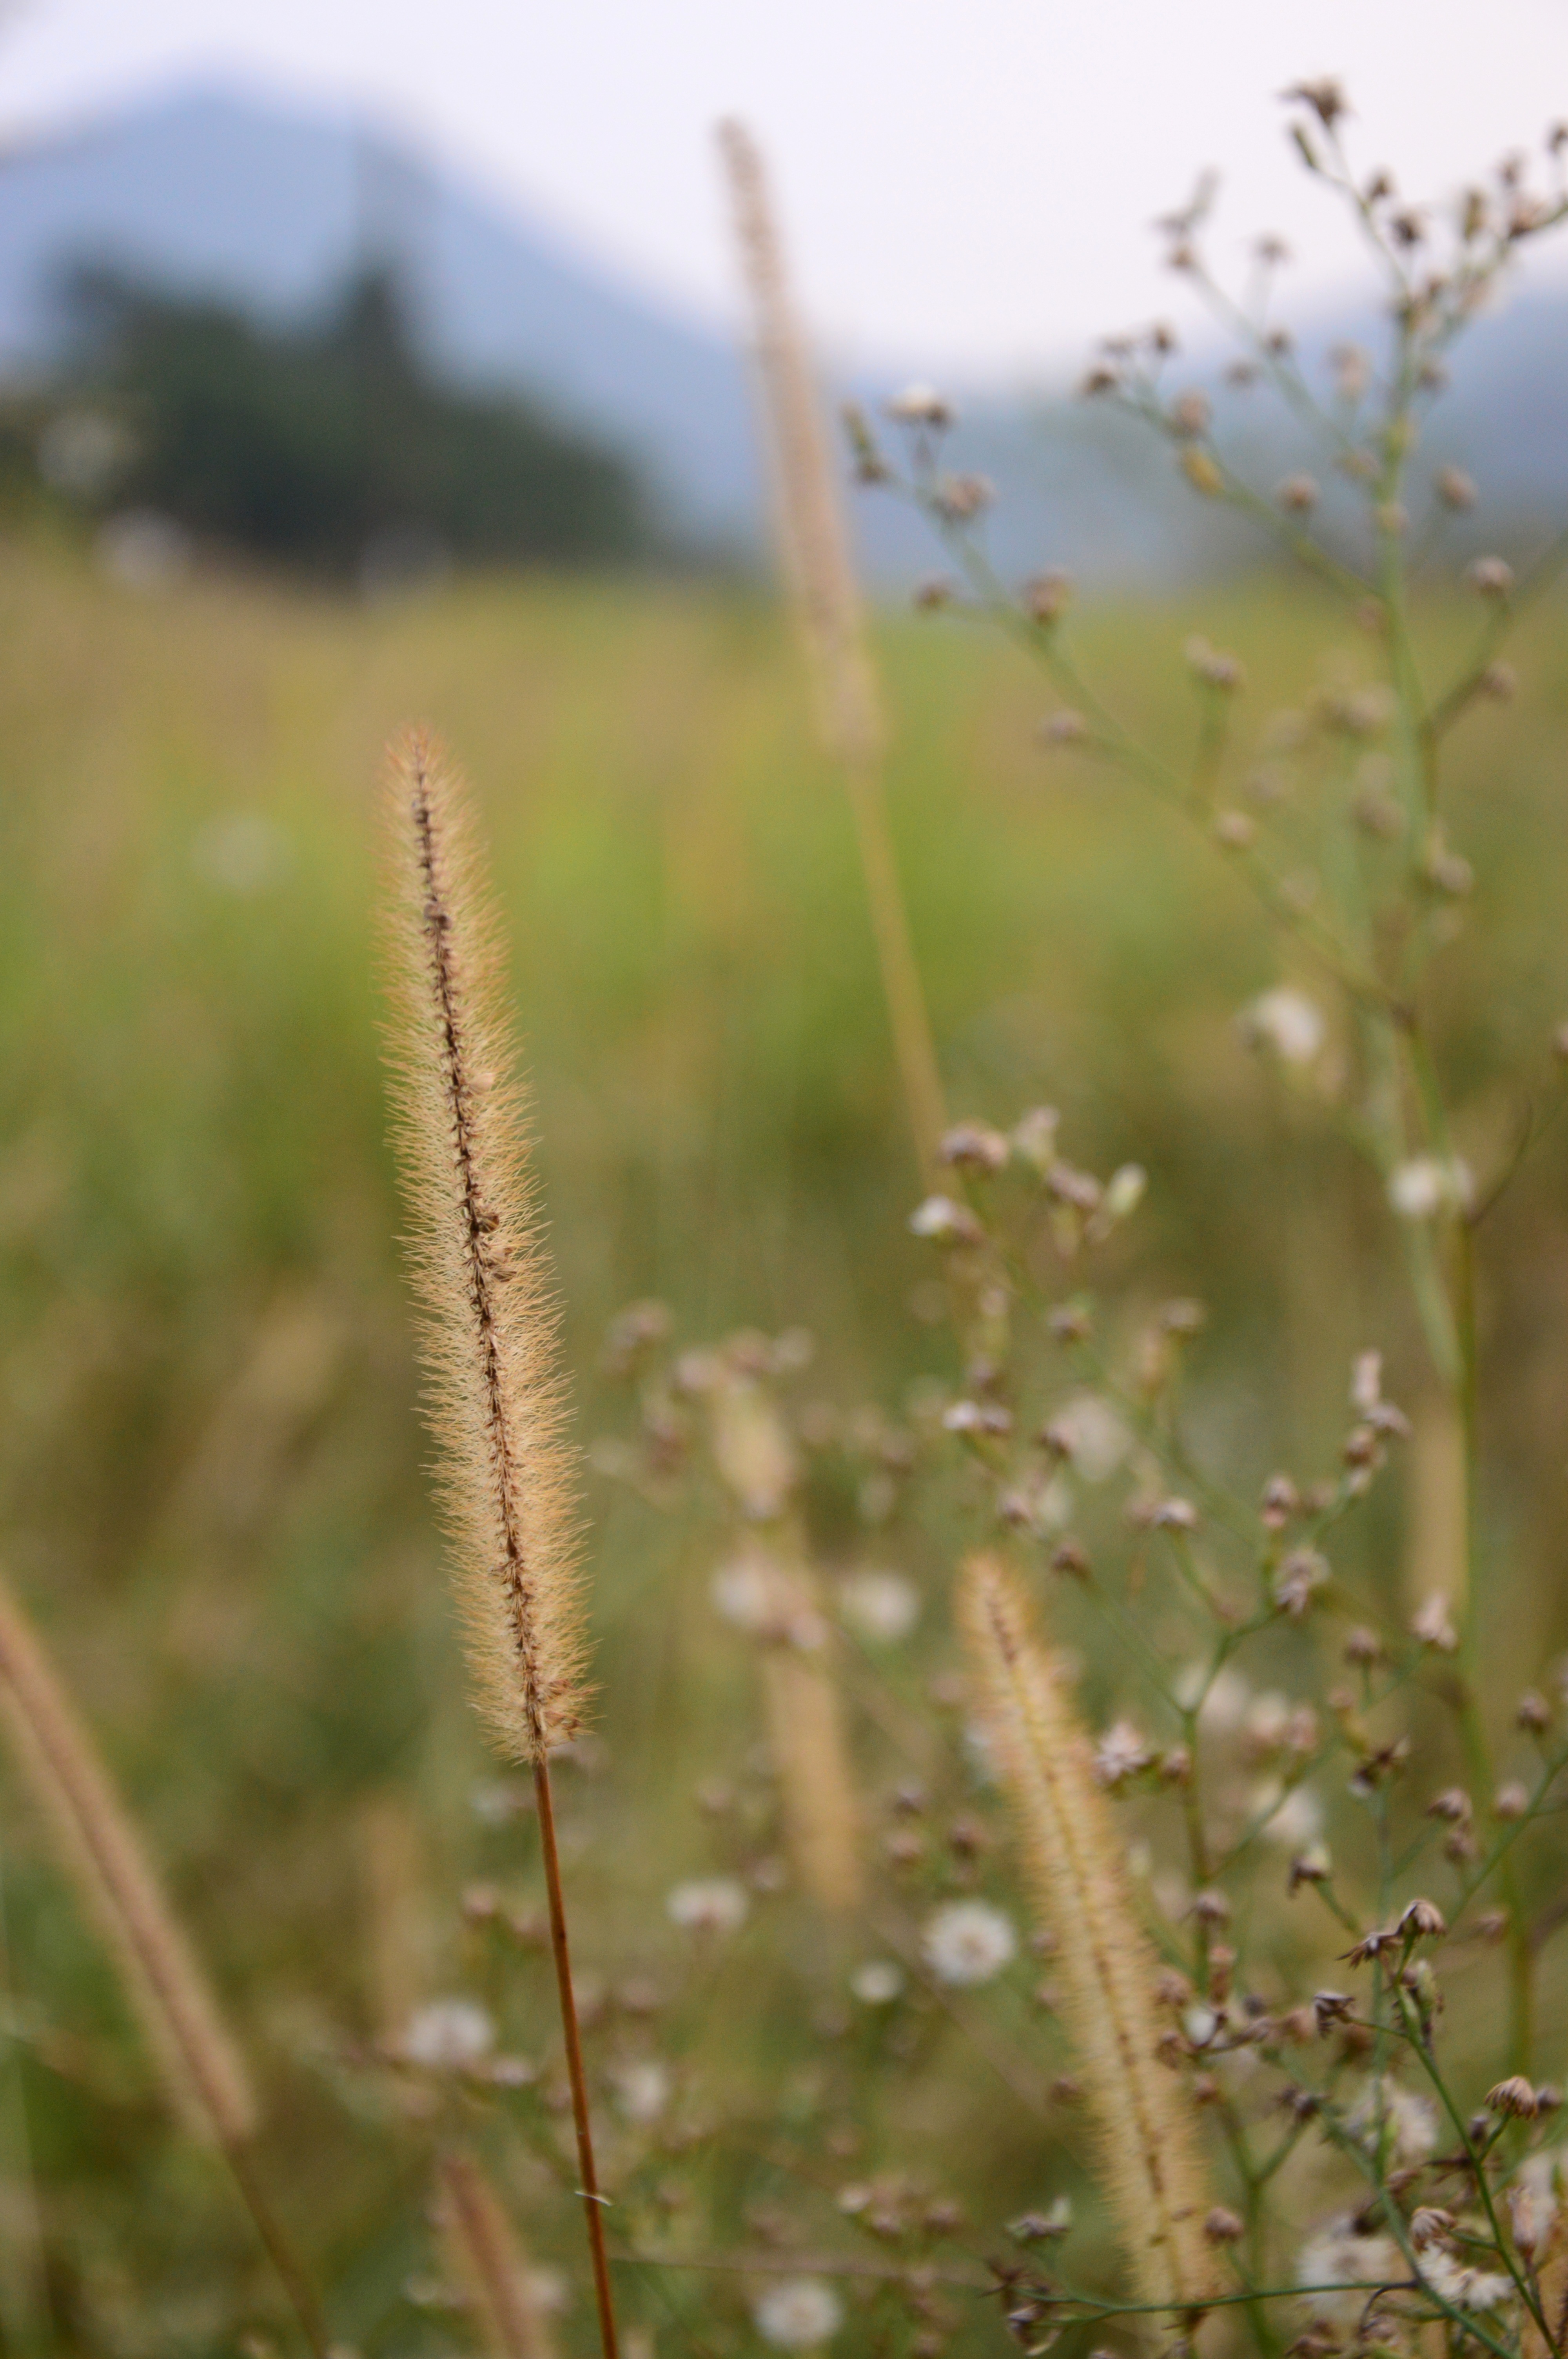
nature, grass, branch, plant, field, lawn, meadow, prairie, sunlight, leaf, flower, green, natural, fresh, botany, flora, wildflower, close up, grassland, shrub, weeds, green grass, macro photography, flowering plant, setaria viridis, ye tian, grass family, plant stem, land plant, thorns spines and prickles